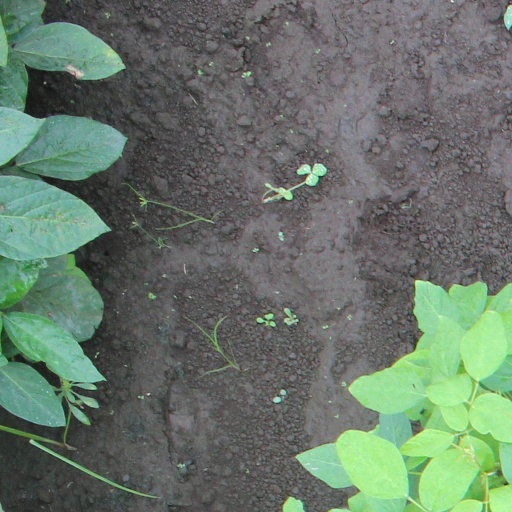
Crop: soybean